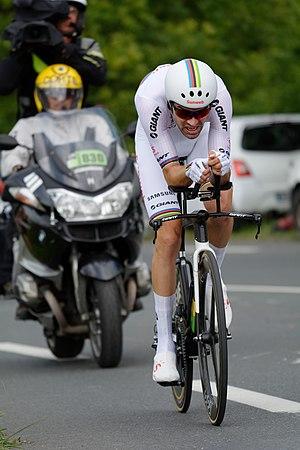
L'équipe des Pays-Bas masculine de cyclisme est la sélection de cyclistes néerlandais, réunis lors de compétitions internationales sous l'égide de l'Union royale néerlandaise de cyclisme.